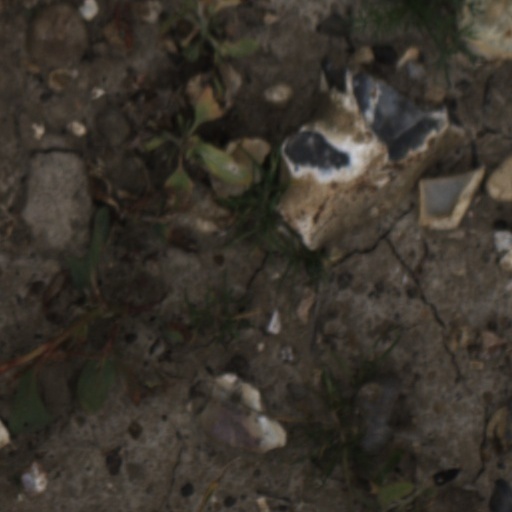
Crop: wheat